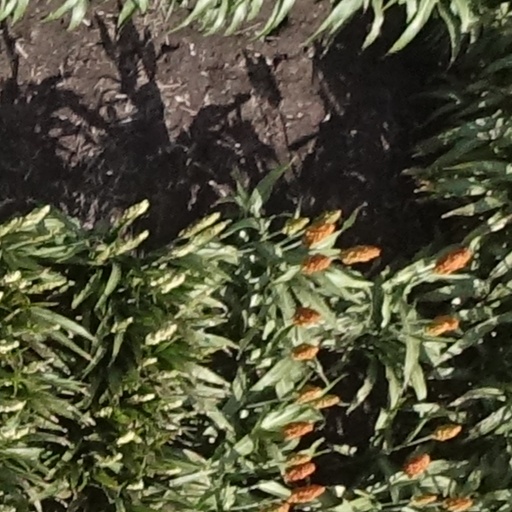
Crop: sorghum